William Dean Howells

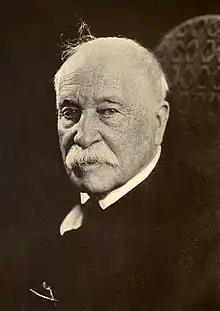

William Dean Howells (March 1, 1837 – May 11, 1920) was an American realist novelist, literary critic, playwright, and diplomat, nicknamed "The Dean of American Letters". He was particularly known for his tenure as editor of "The Atlantic Monthly", as well as for the novels "The Rise of Silas Lapham" and "A Traveler from Altruria", and the Christmas story "Christmas Every Day", which was adapted into a 1996 film of the same name.